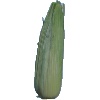
Label: Corn Husk 1